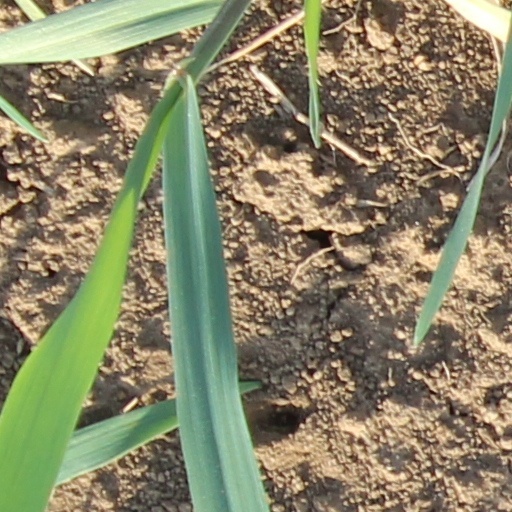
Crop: wheat